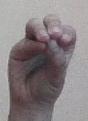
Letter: ha